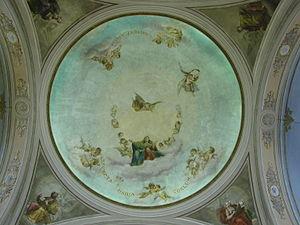
vue du plafond de l'église de Clermont-en-Genevois, après restaurations.
Cette liste des églises de la Haute-Savoie recense les édifices religieux - églises, basiliques et cathédrales - situés dans le département de la Haute-Savoie. Tous sont situés dans le diocèse d'Annecy, hormis ceux situés dans les paroisses du canton de Rumilly, unis à l'archidiocèse de Chambéry, Maurienne et Tarentaise.
L'église Saint-Étienne est une église située à Clermont, en France.